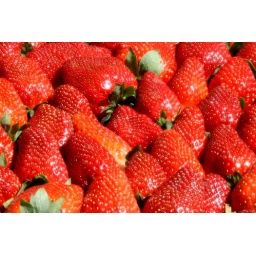
a flat of strawberries sitting in the sun on a table at a farmer's market